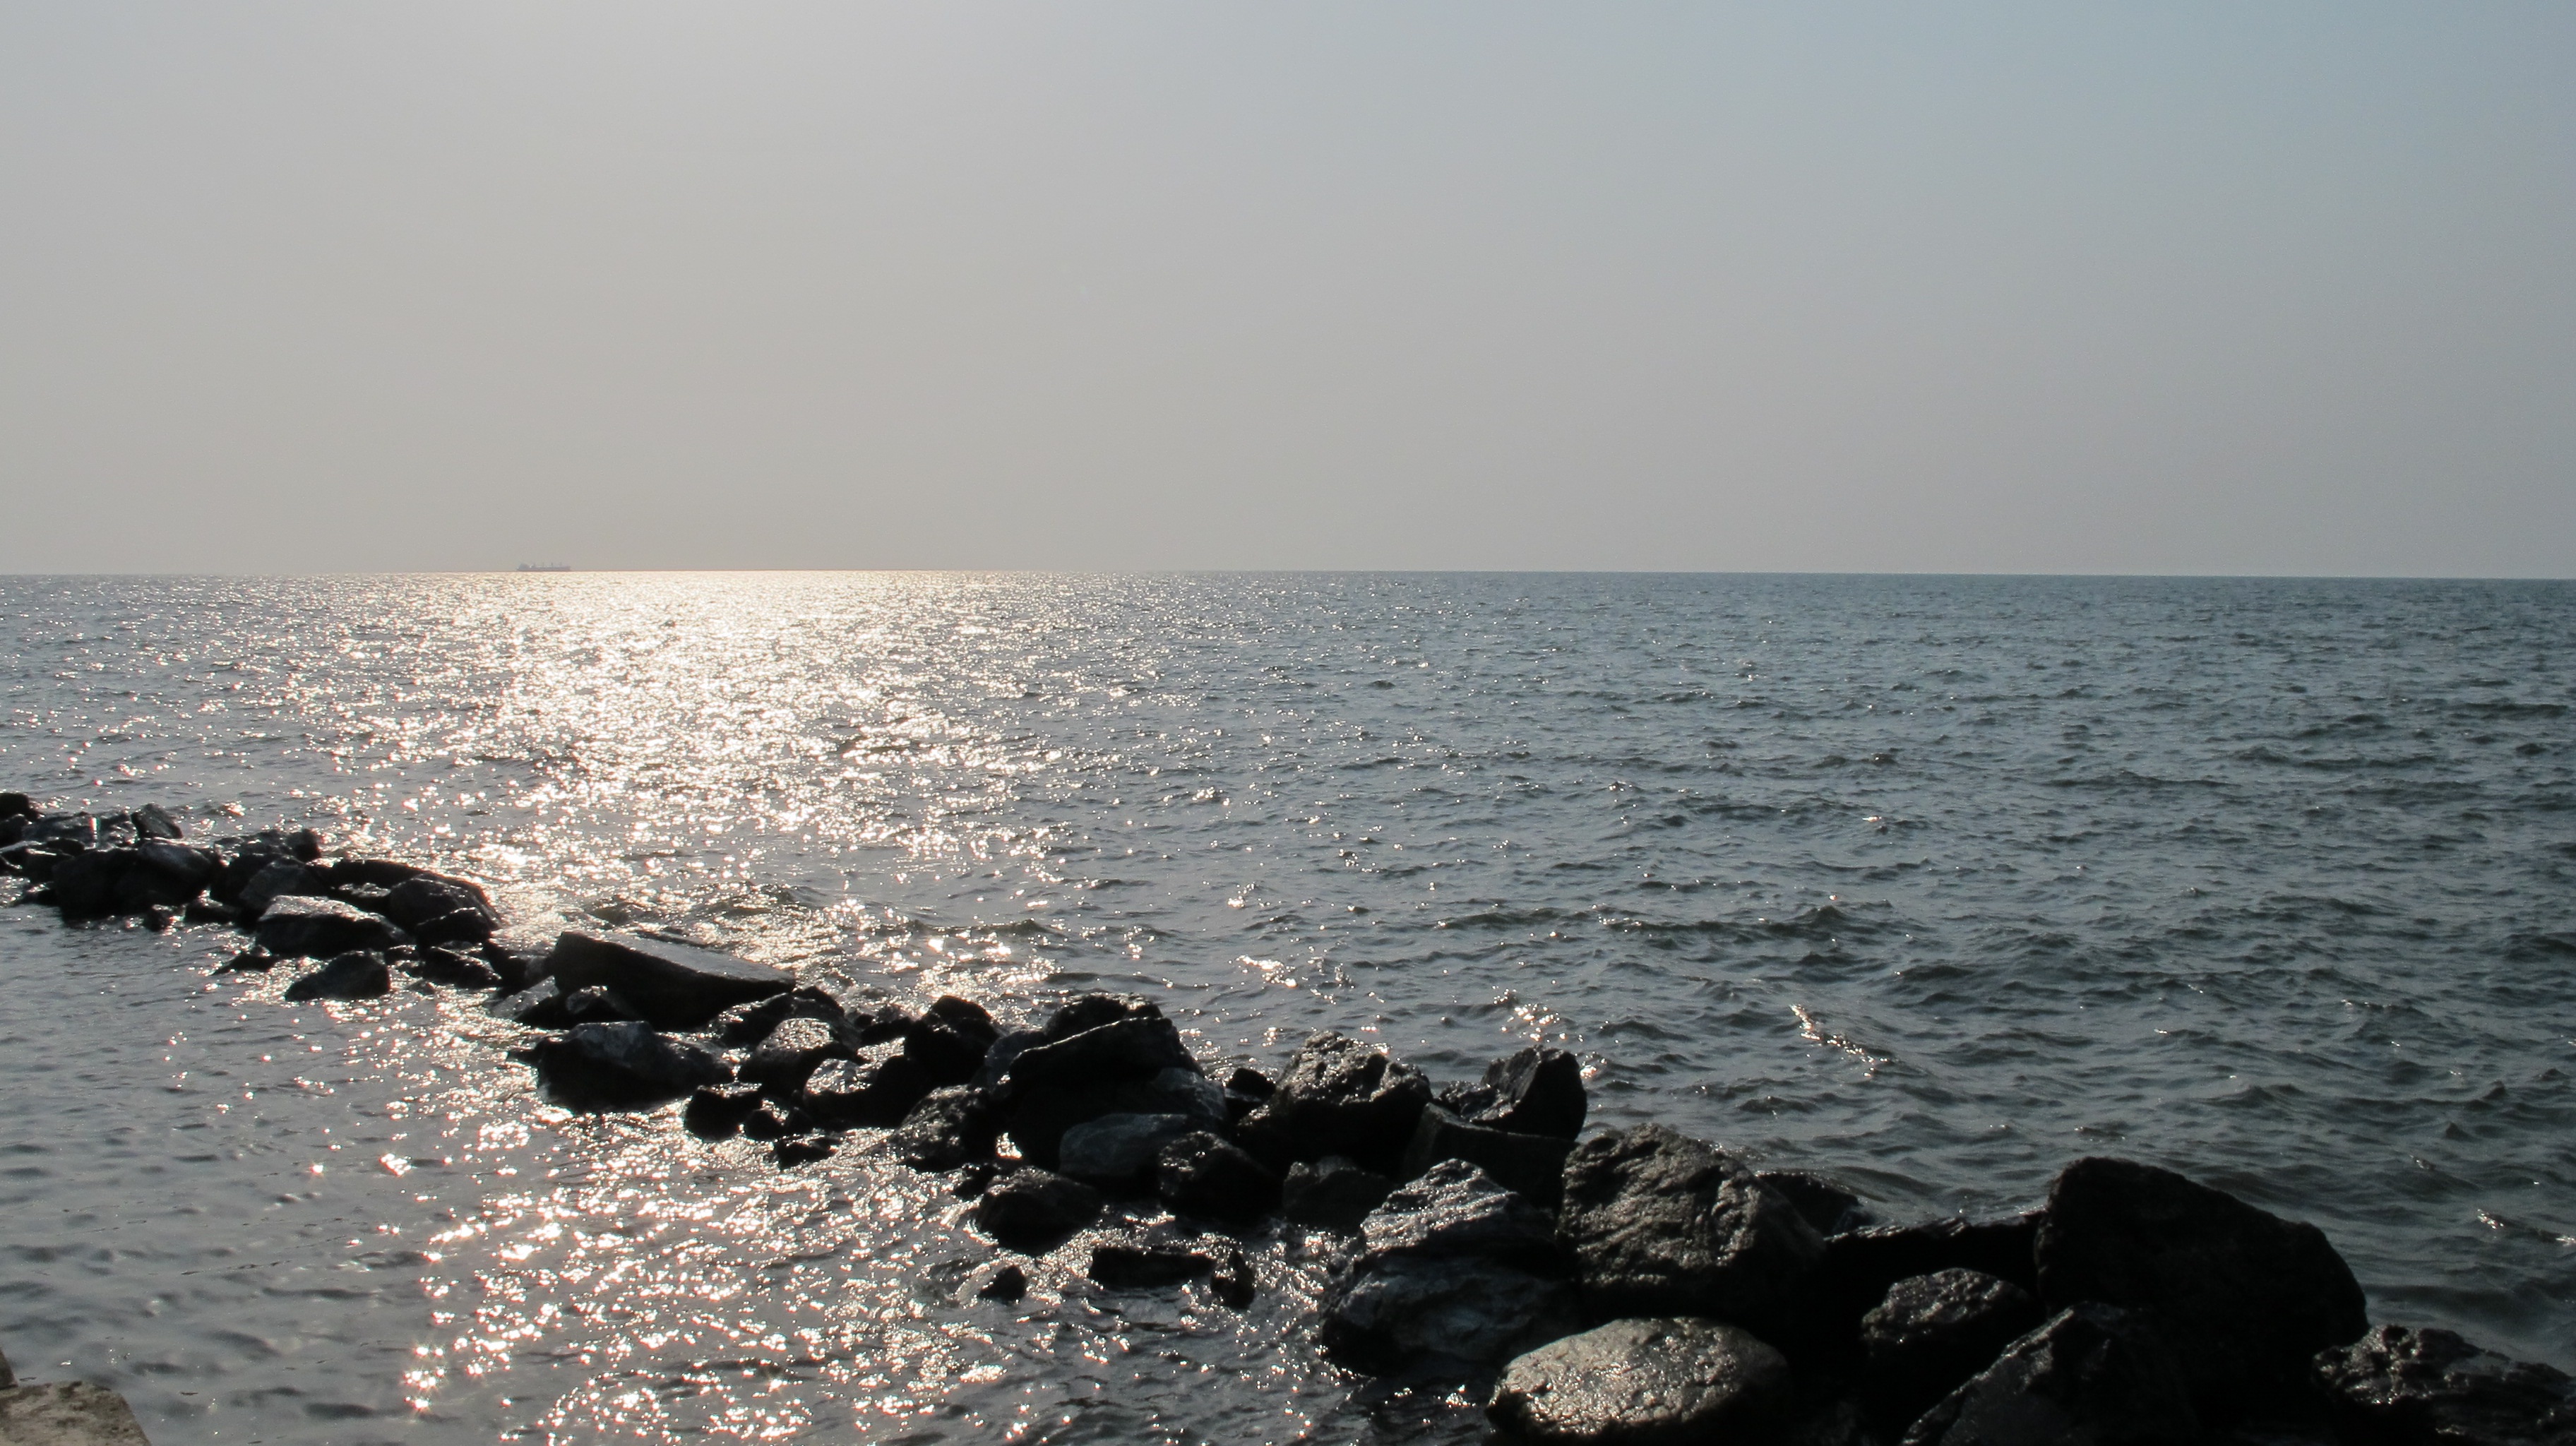
beach, sea, coast, rock, ocean, horizon, sunset, shore, wave, dusk, autumn, africa, bay, body of water, afternoon, breakwater, cape, bata, equatorial guinea, wind wave